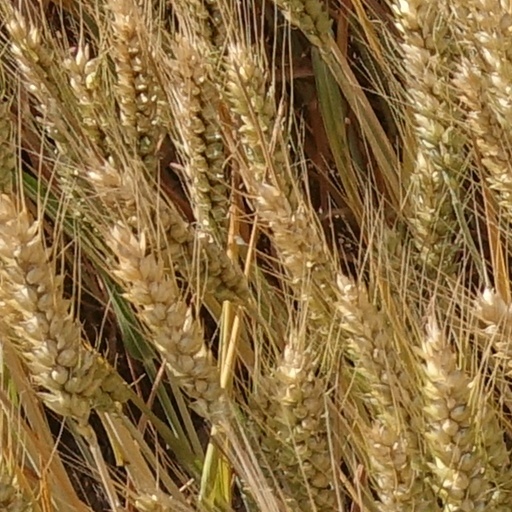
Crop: wheat